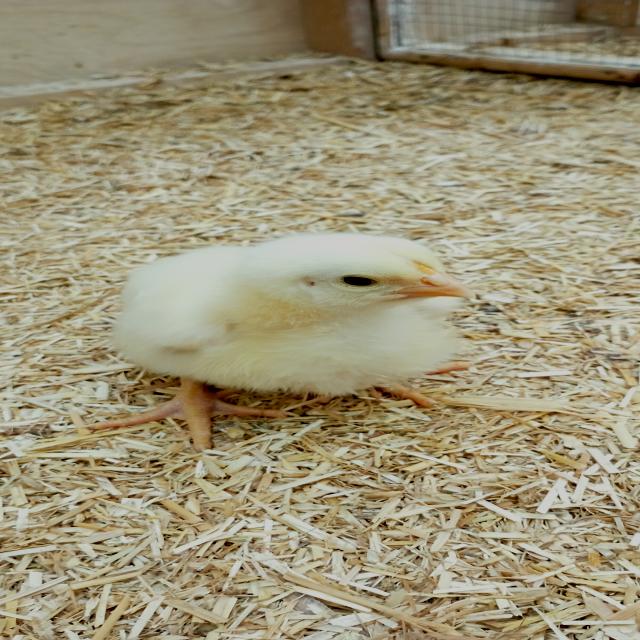
Weight: 197 g